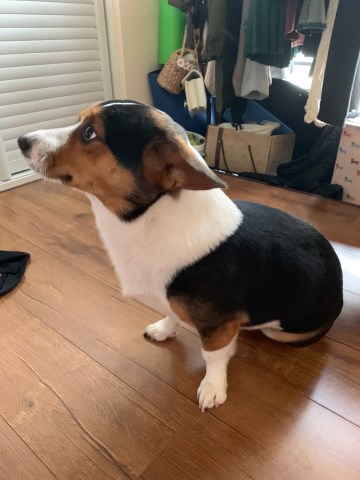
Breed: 2909-n000116-Cardigan